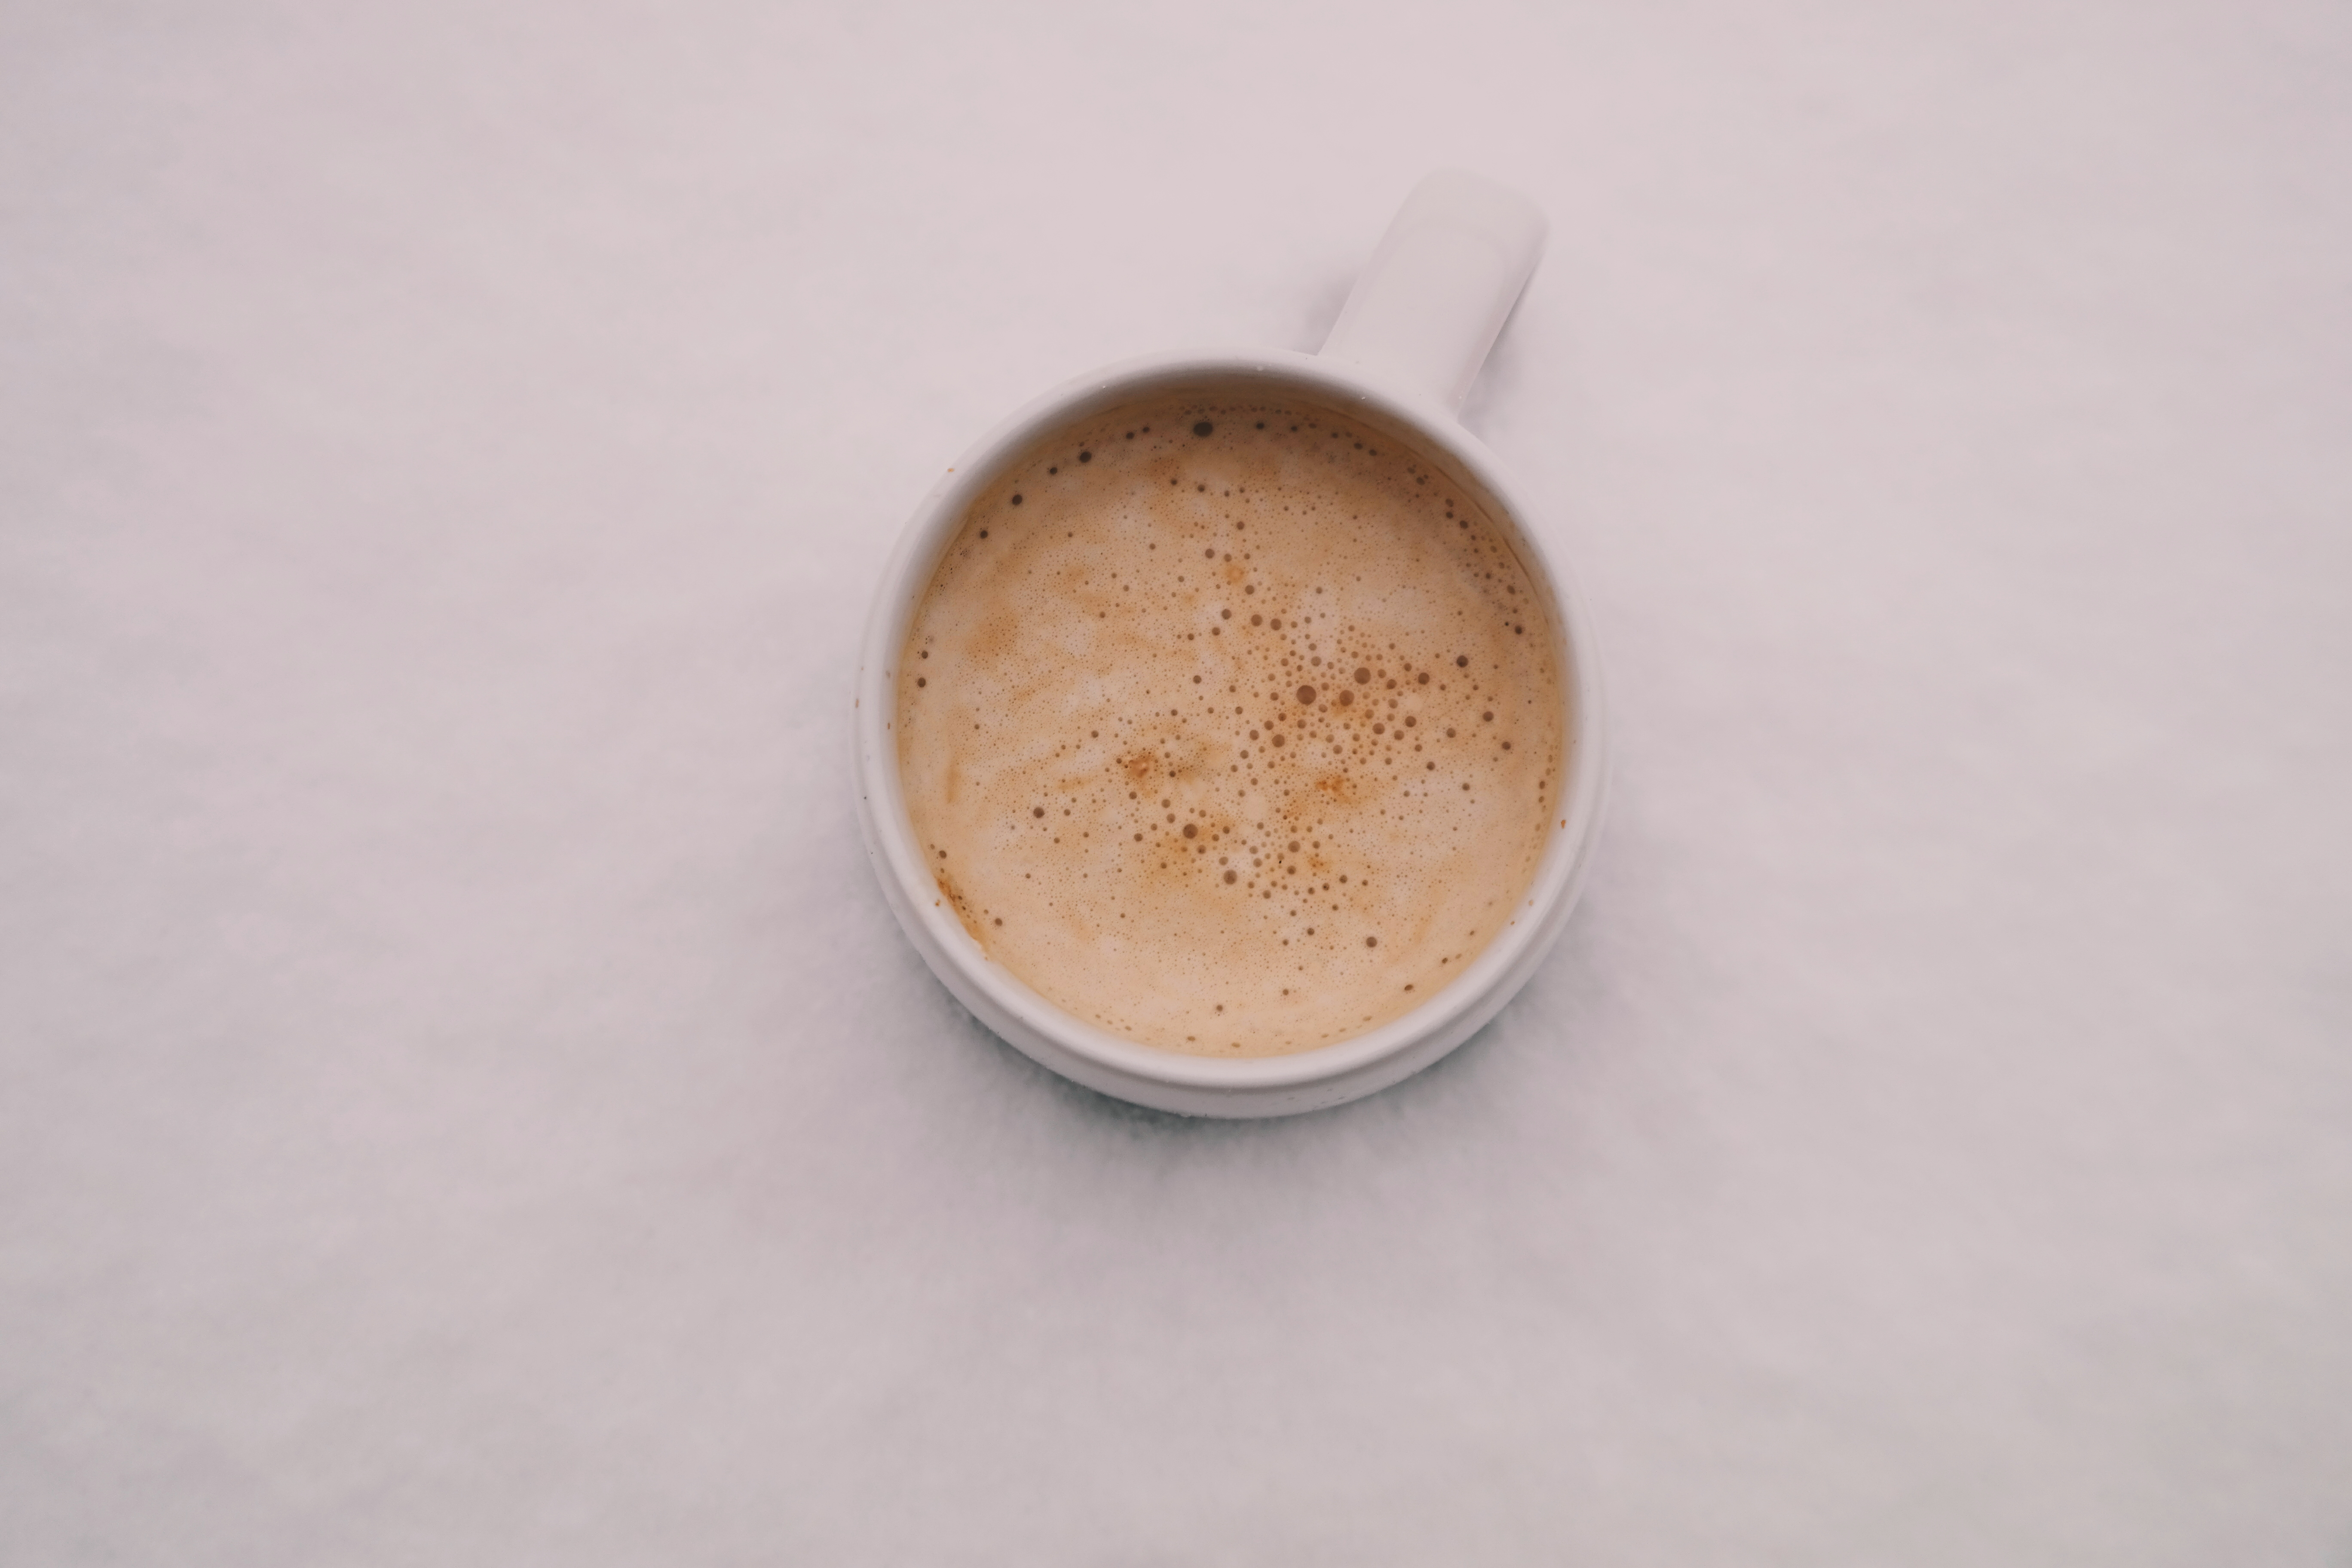
coffee, foam, cup, cappuccino, food, beverage, drink, milk, espresso, mug, cream, human body, cup of coffee, caffeine, eye, skin, organ, mocha, flavor, coffee drink